Gefreiter

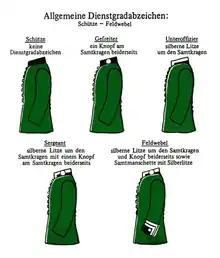
Illustration - uniform tunic rank insignia description of the, Light Infantry, Royal Prussian Army.

Historically, the military rank of (female and plural form: ) emerged in 16th-century Europe for the German foot soldiers. These soldiers were predominantly composed of German and Swiss mercenary pikemen and supporting infantry foot soldiers. Soldiers who proved especially reliable and experienced were appointed to (exempted/freed servants/soldiers, a cognate to 'knight'). They were positioned in critical battlefield roles and, along with their extra rank privileges, they were generally exempted from sentry duties.